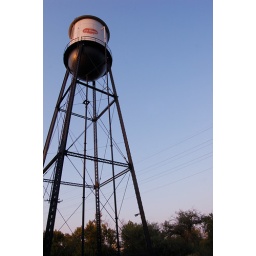
Old Del Monte water tower near downtown San Jose.